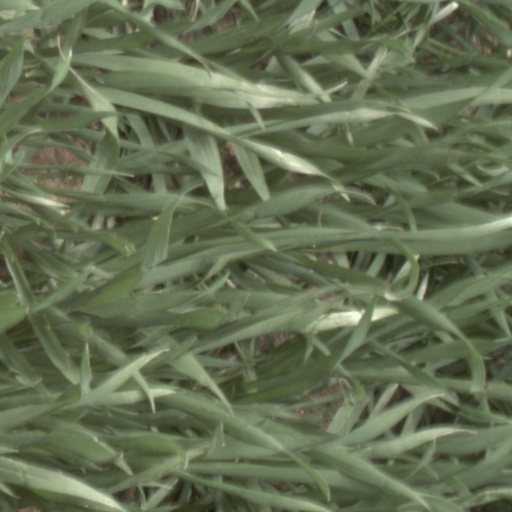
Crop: wheat